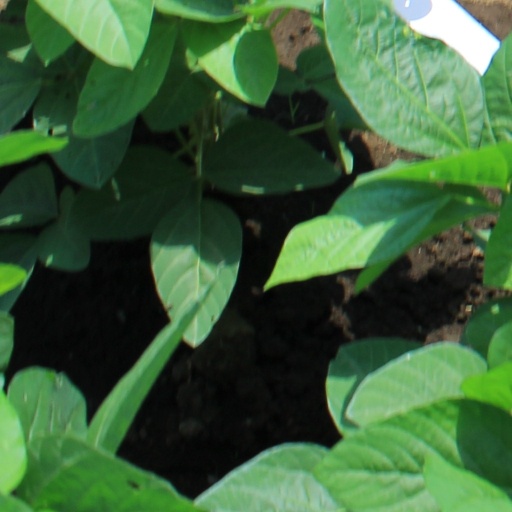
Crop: soybean